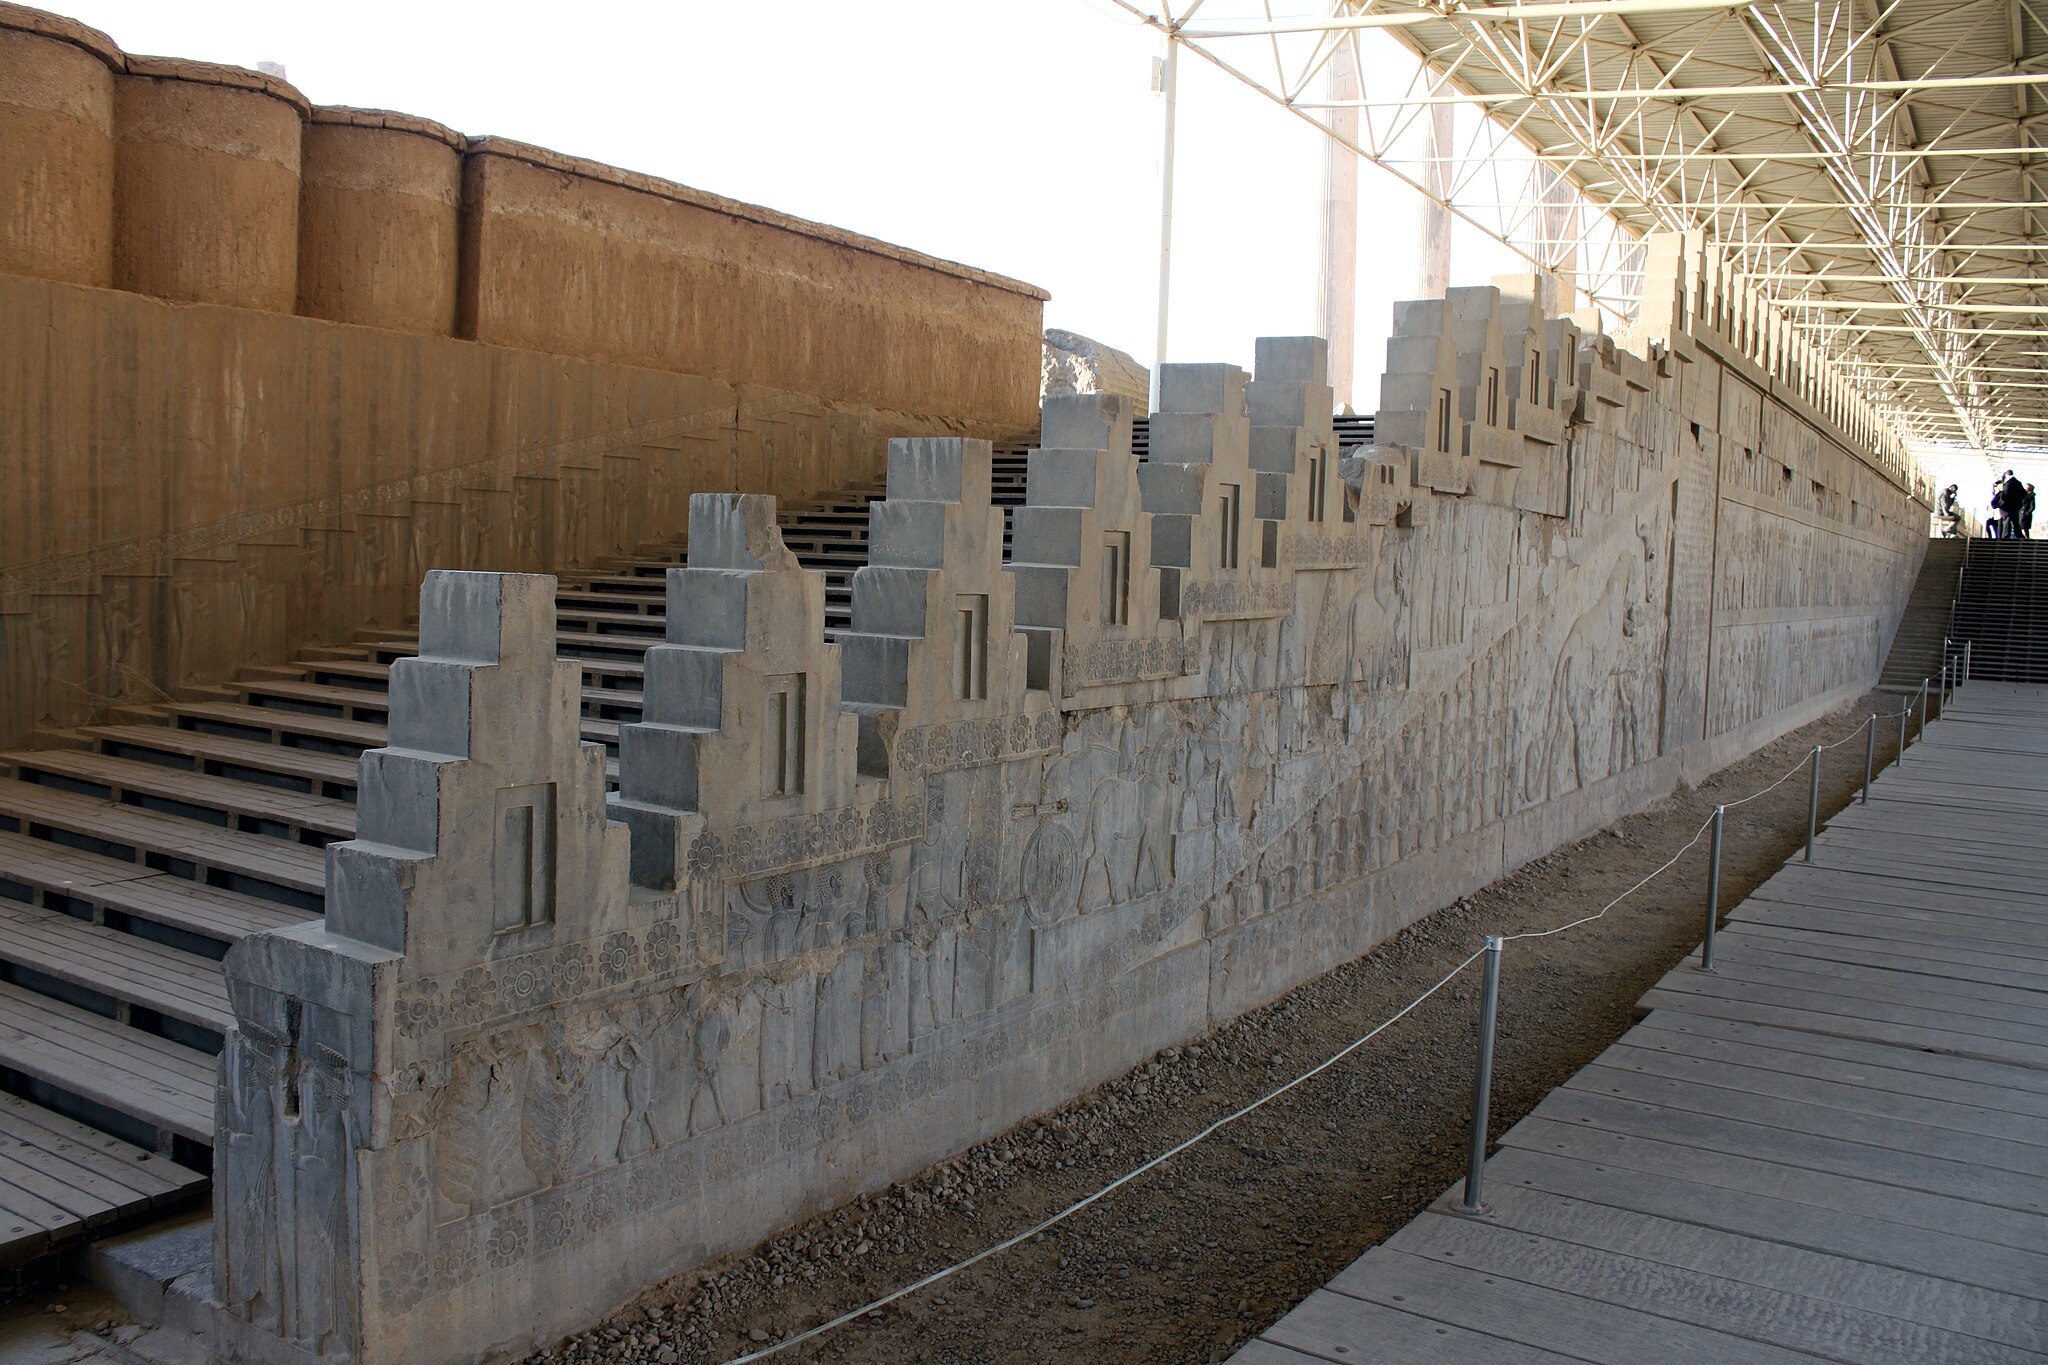
Title: Htt12
Date: 2015-01-09 21:58:26
Categories: Self-published work, Cultural heritage monuments in Iran with known IDs, Uploaded via Campaign:wlm-ir, Images from Wiki Loves Monuments in Marvdasht, 2015 in Persepolis, Apadana eastern stairs